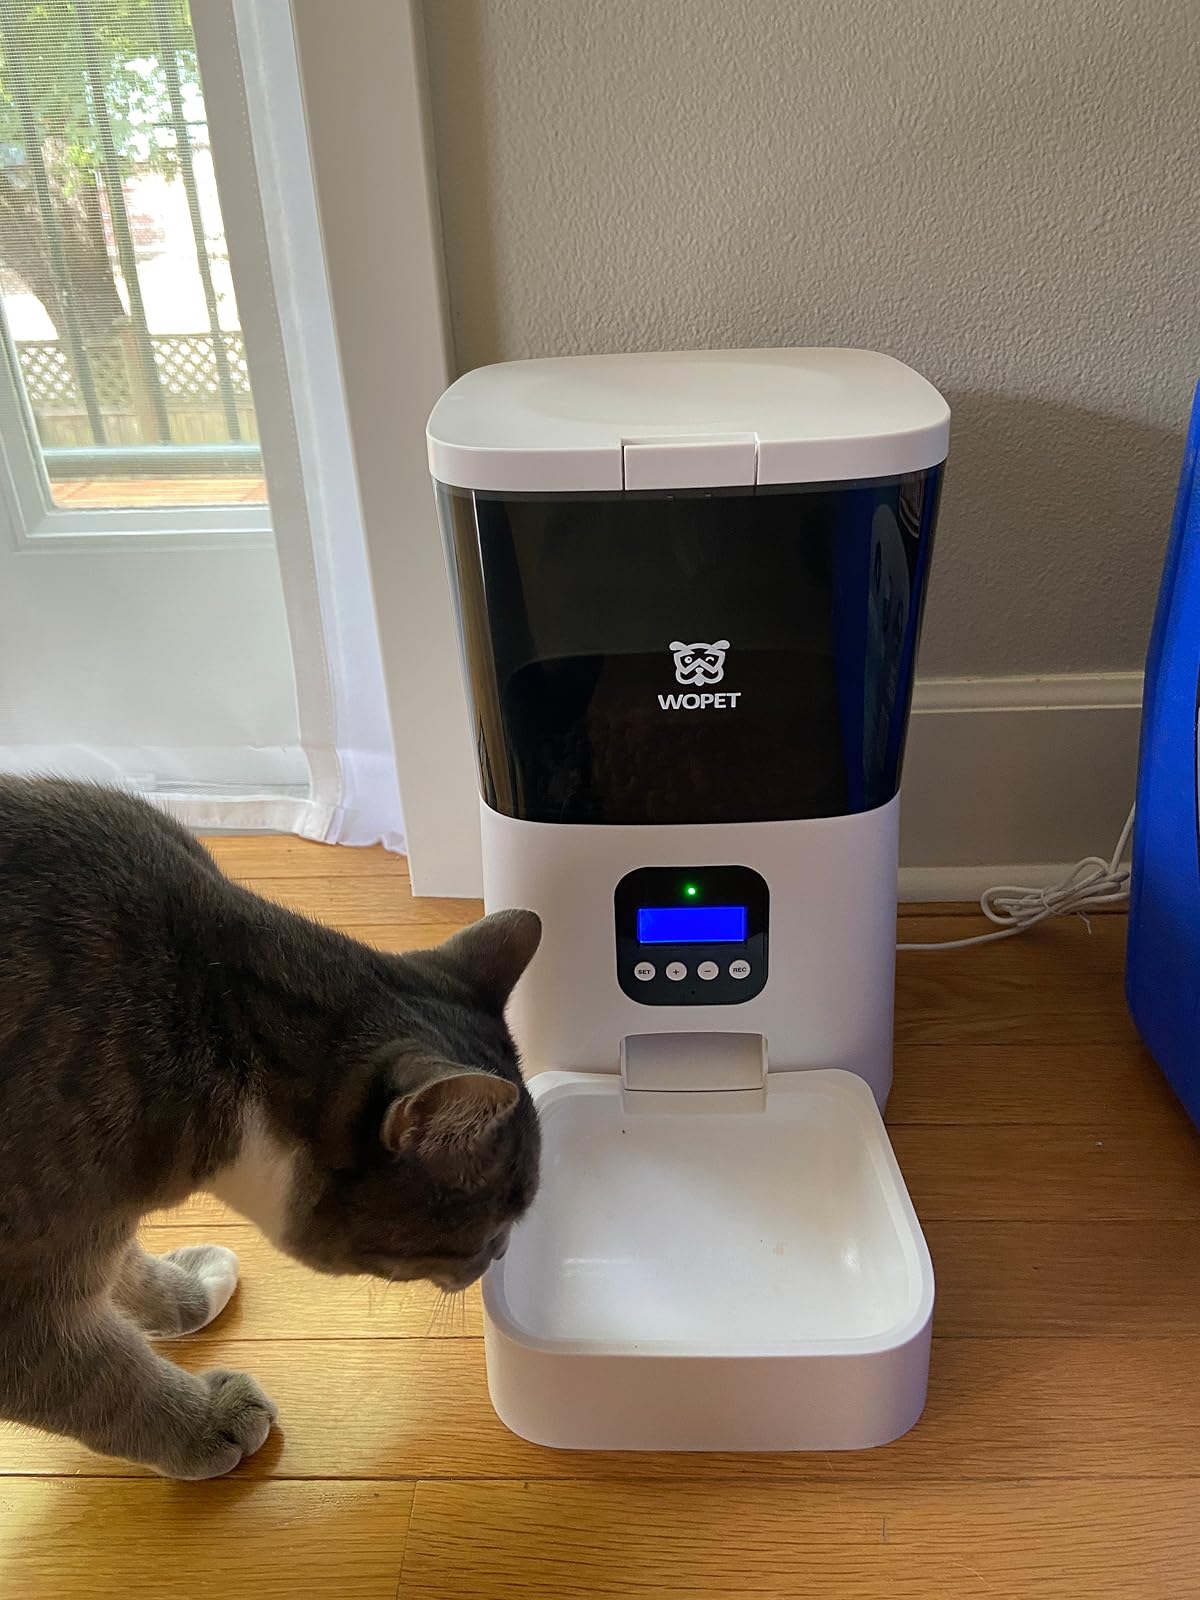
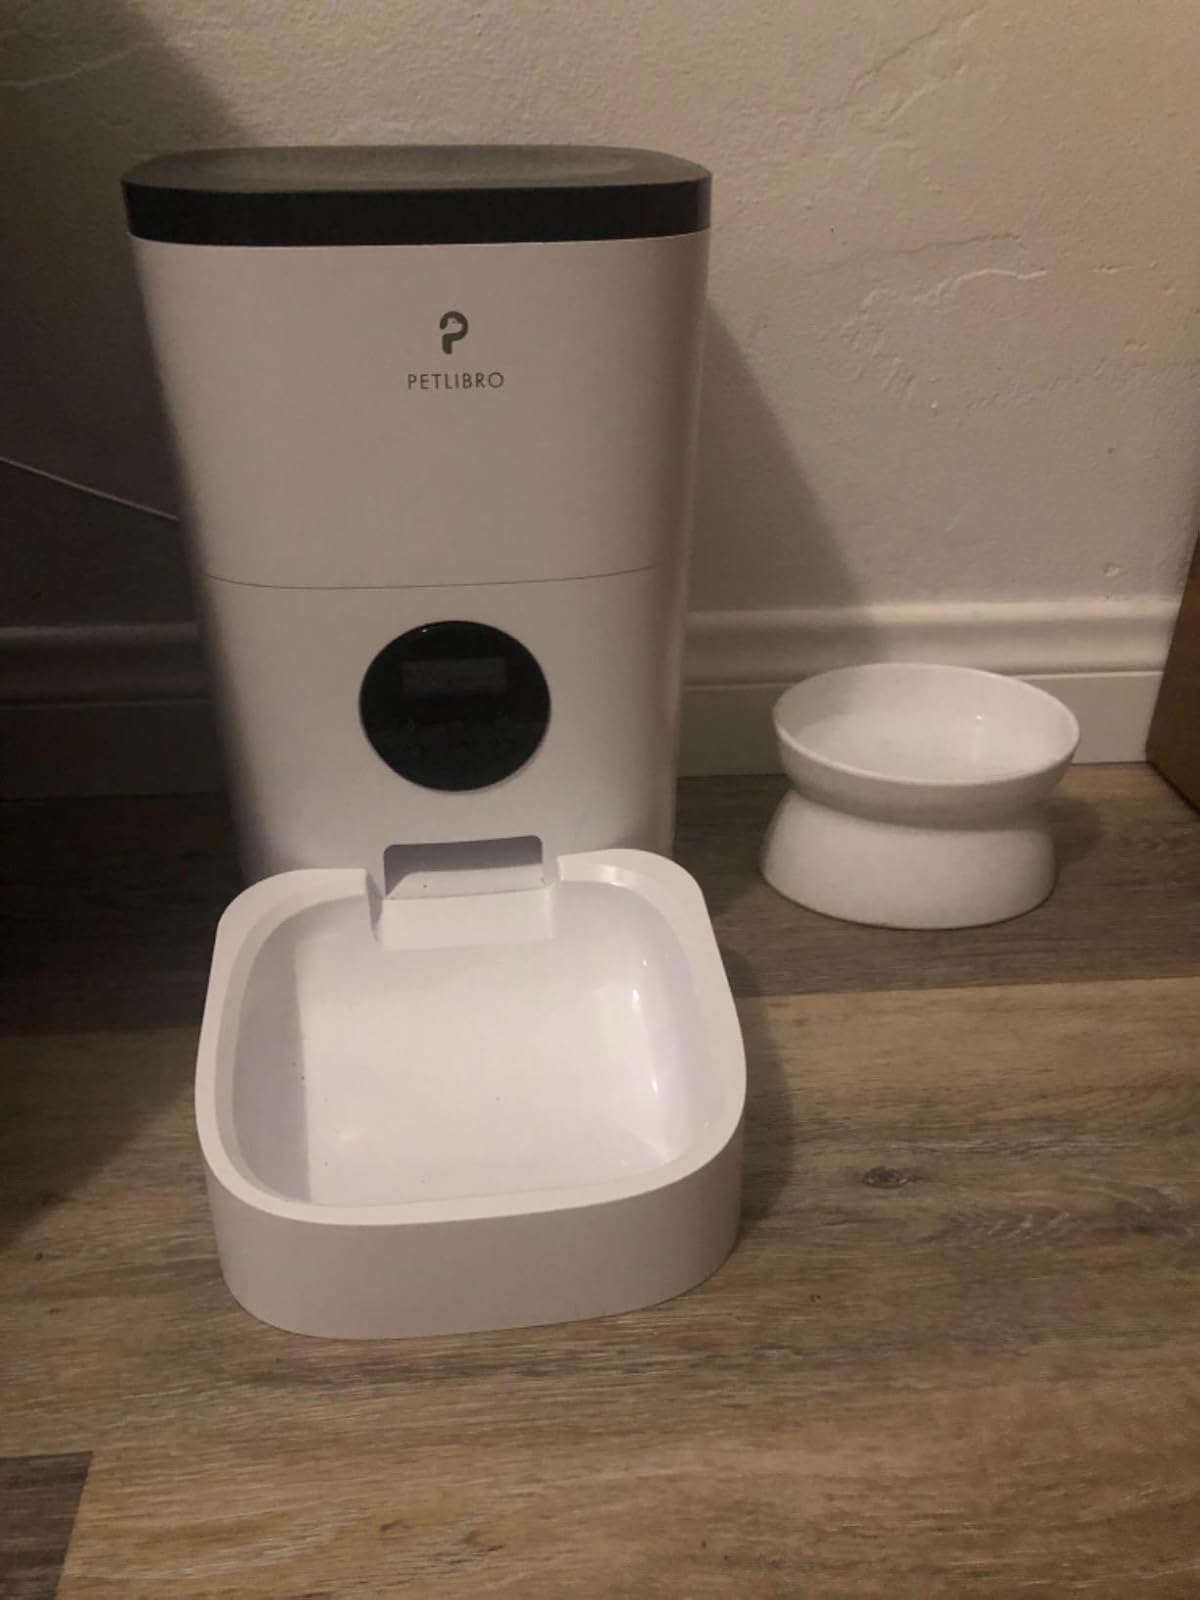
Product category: items_feeder
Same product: no